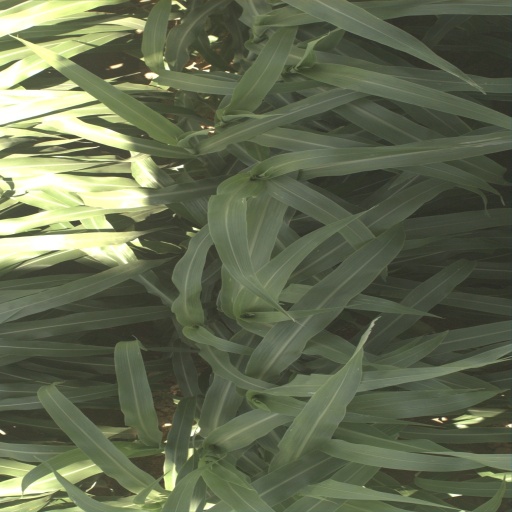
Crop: sorghum